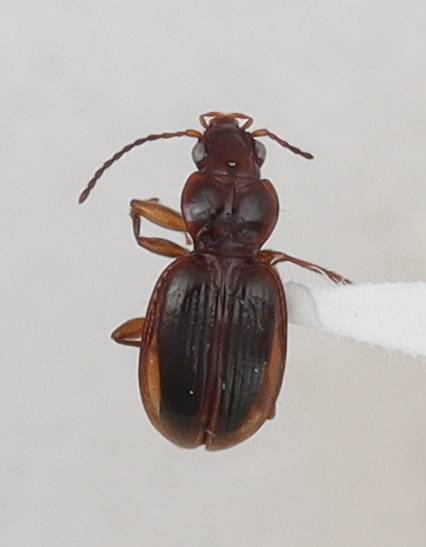
Scientific name: Mecyclothorax konanus
Plot: 6
Trap: W
Collected: 20200818